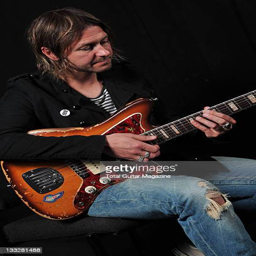
person of the band feeder with his electric guitar taken